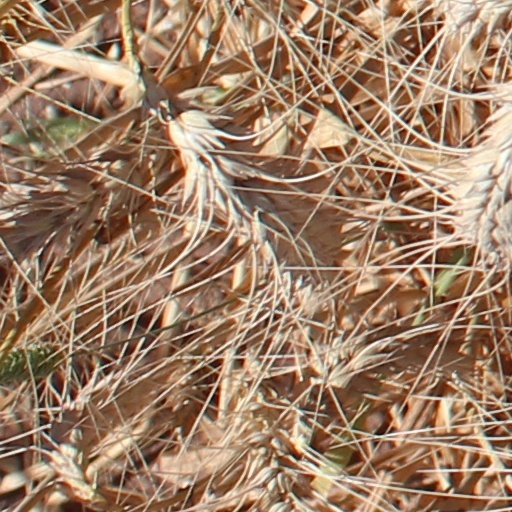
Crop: wheat